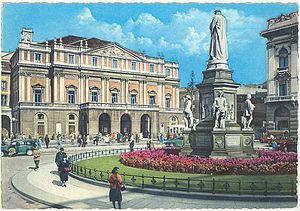
Postkort
Et postkort fra Milano, anno 1964.
Postkort er et åbent brevkort af karton, der sendes med posten, og som bærer et billede. Der er desuden plads til skreven tekst, til modtagerens adresse og til et frimærke. De første udenlandske postkort er fra omkring 1870-1880. Det tidligste danske postkort er et gratulationskort sendt i 1883. I bogen "Fra billedhilsen til postkort" skelnes der mellem mellem billedhilsner, som er blevet udvekslet i hvert fald siden sidst i 1700-tallet, og egentlige postkort. For at en billedhilsen kan betragtes som et postkort i den tidlige periode, skal der være tale om et kort med et billede fremstillet i et antal eksemplarer og beregnet til åben postforsendelse med plads til en skreven meddelelse samt en adressering; kortet skal være fremstillet med henblik på salg til publikum.